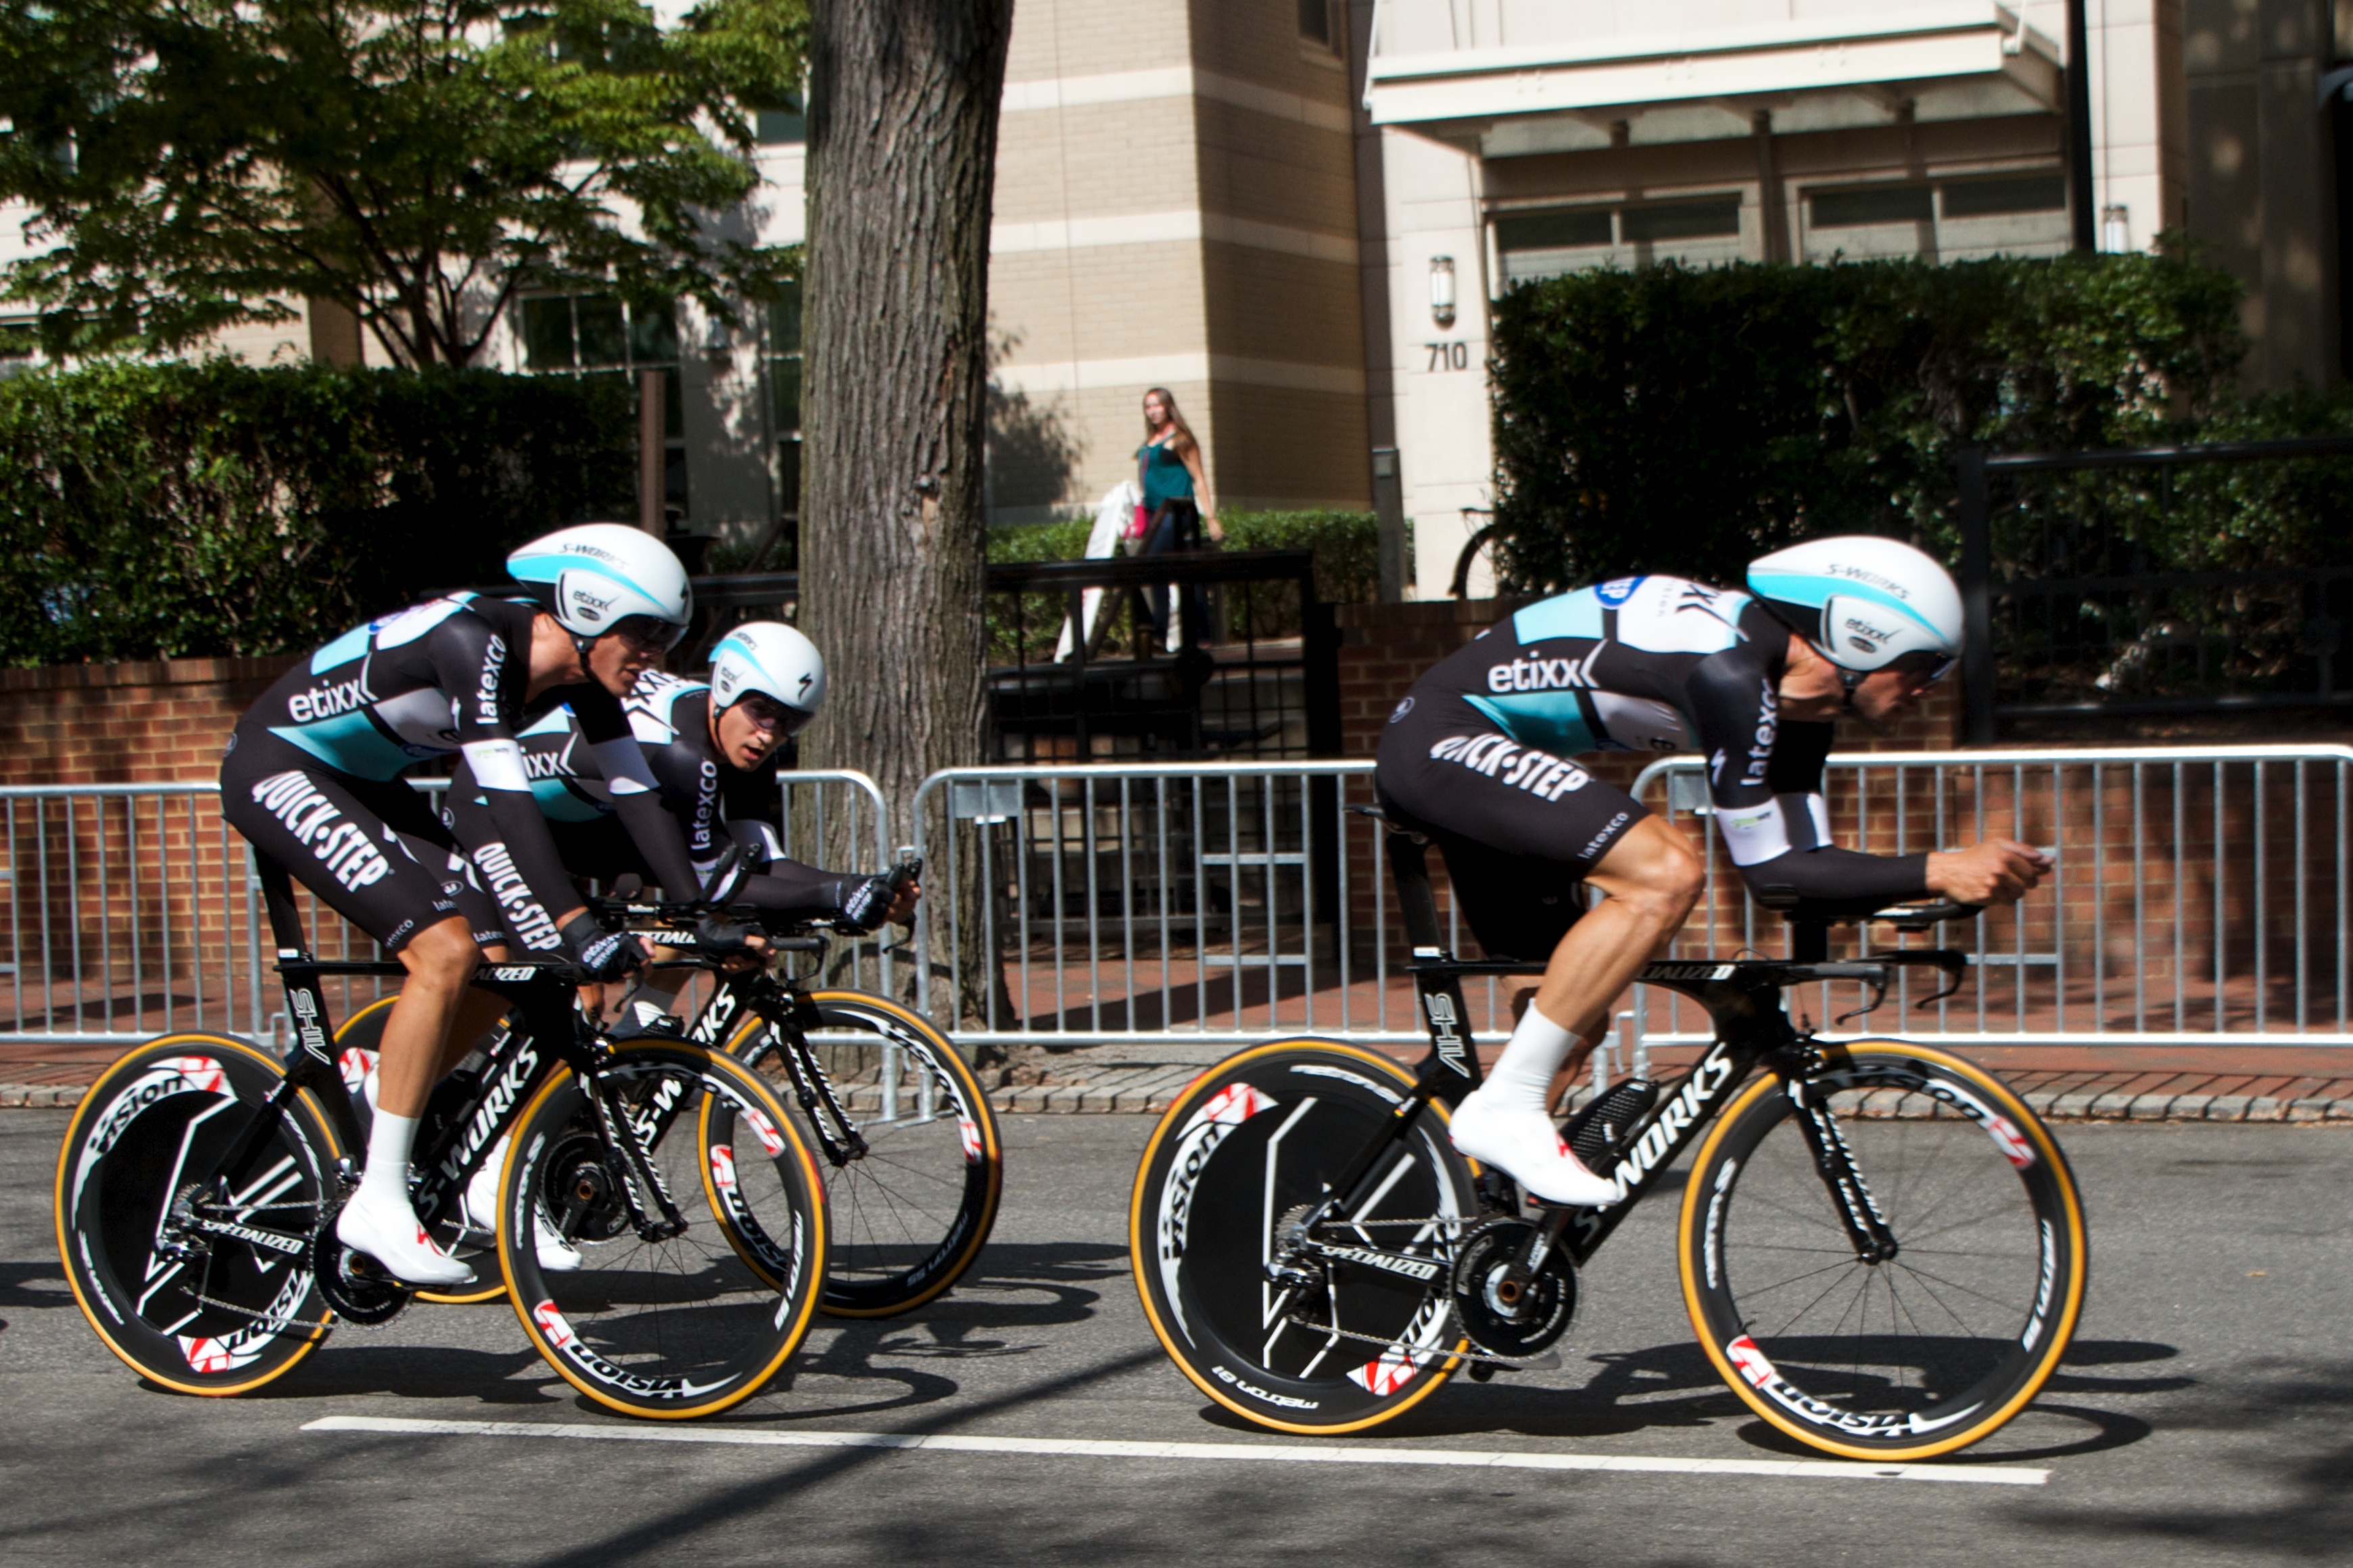
bicycle, vehicle, sports equipment, cycling, race, sports, vcubrb, road cycling, outdoor recreation, cycle sport, bicycle racing, road bicycle, endurance sports, racing bicycle, road bicycle racing, duathlon